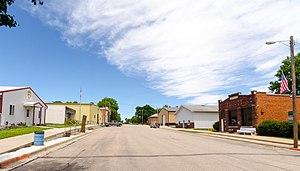
Douglas est un village du comté d'Otoe (Nebraska) dans le Midwest des États-Unis. Sa population était de 173 habitants au recensement de 2010.